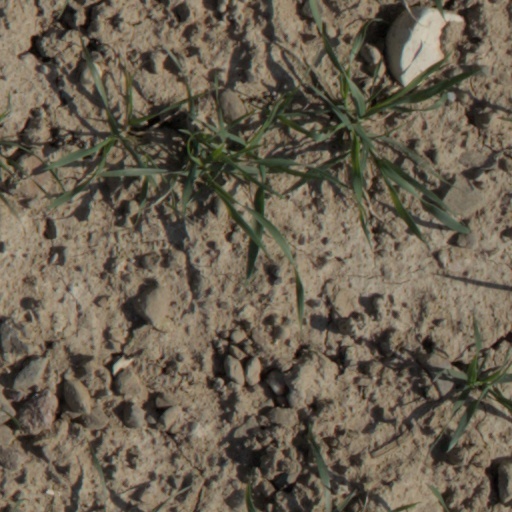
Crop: wheat